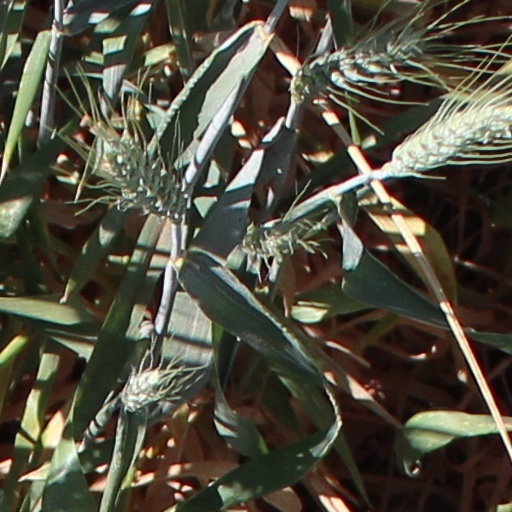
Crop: wheat